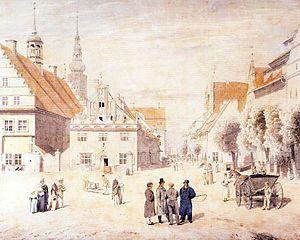
Cet article recense des œuvres du peintre et dessinateur allemand Caspar David Friedrich.